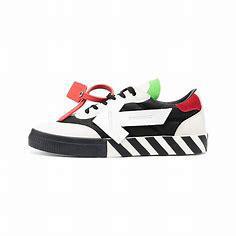
Brand: Off-White
Model: Off Vulc